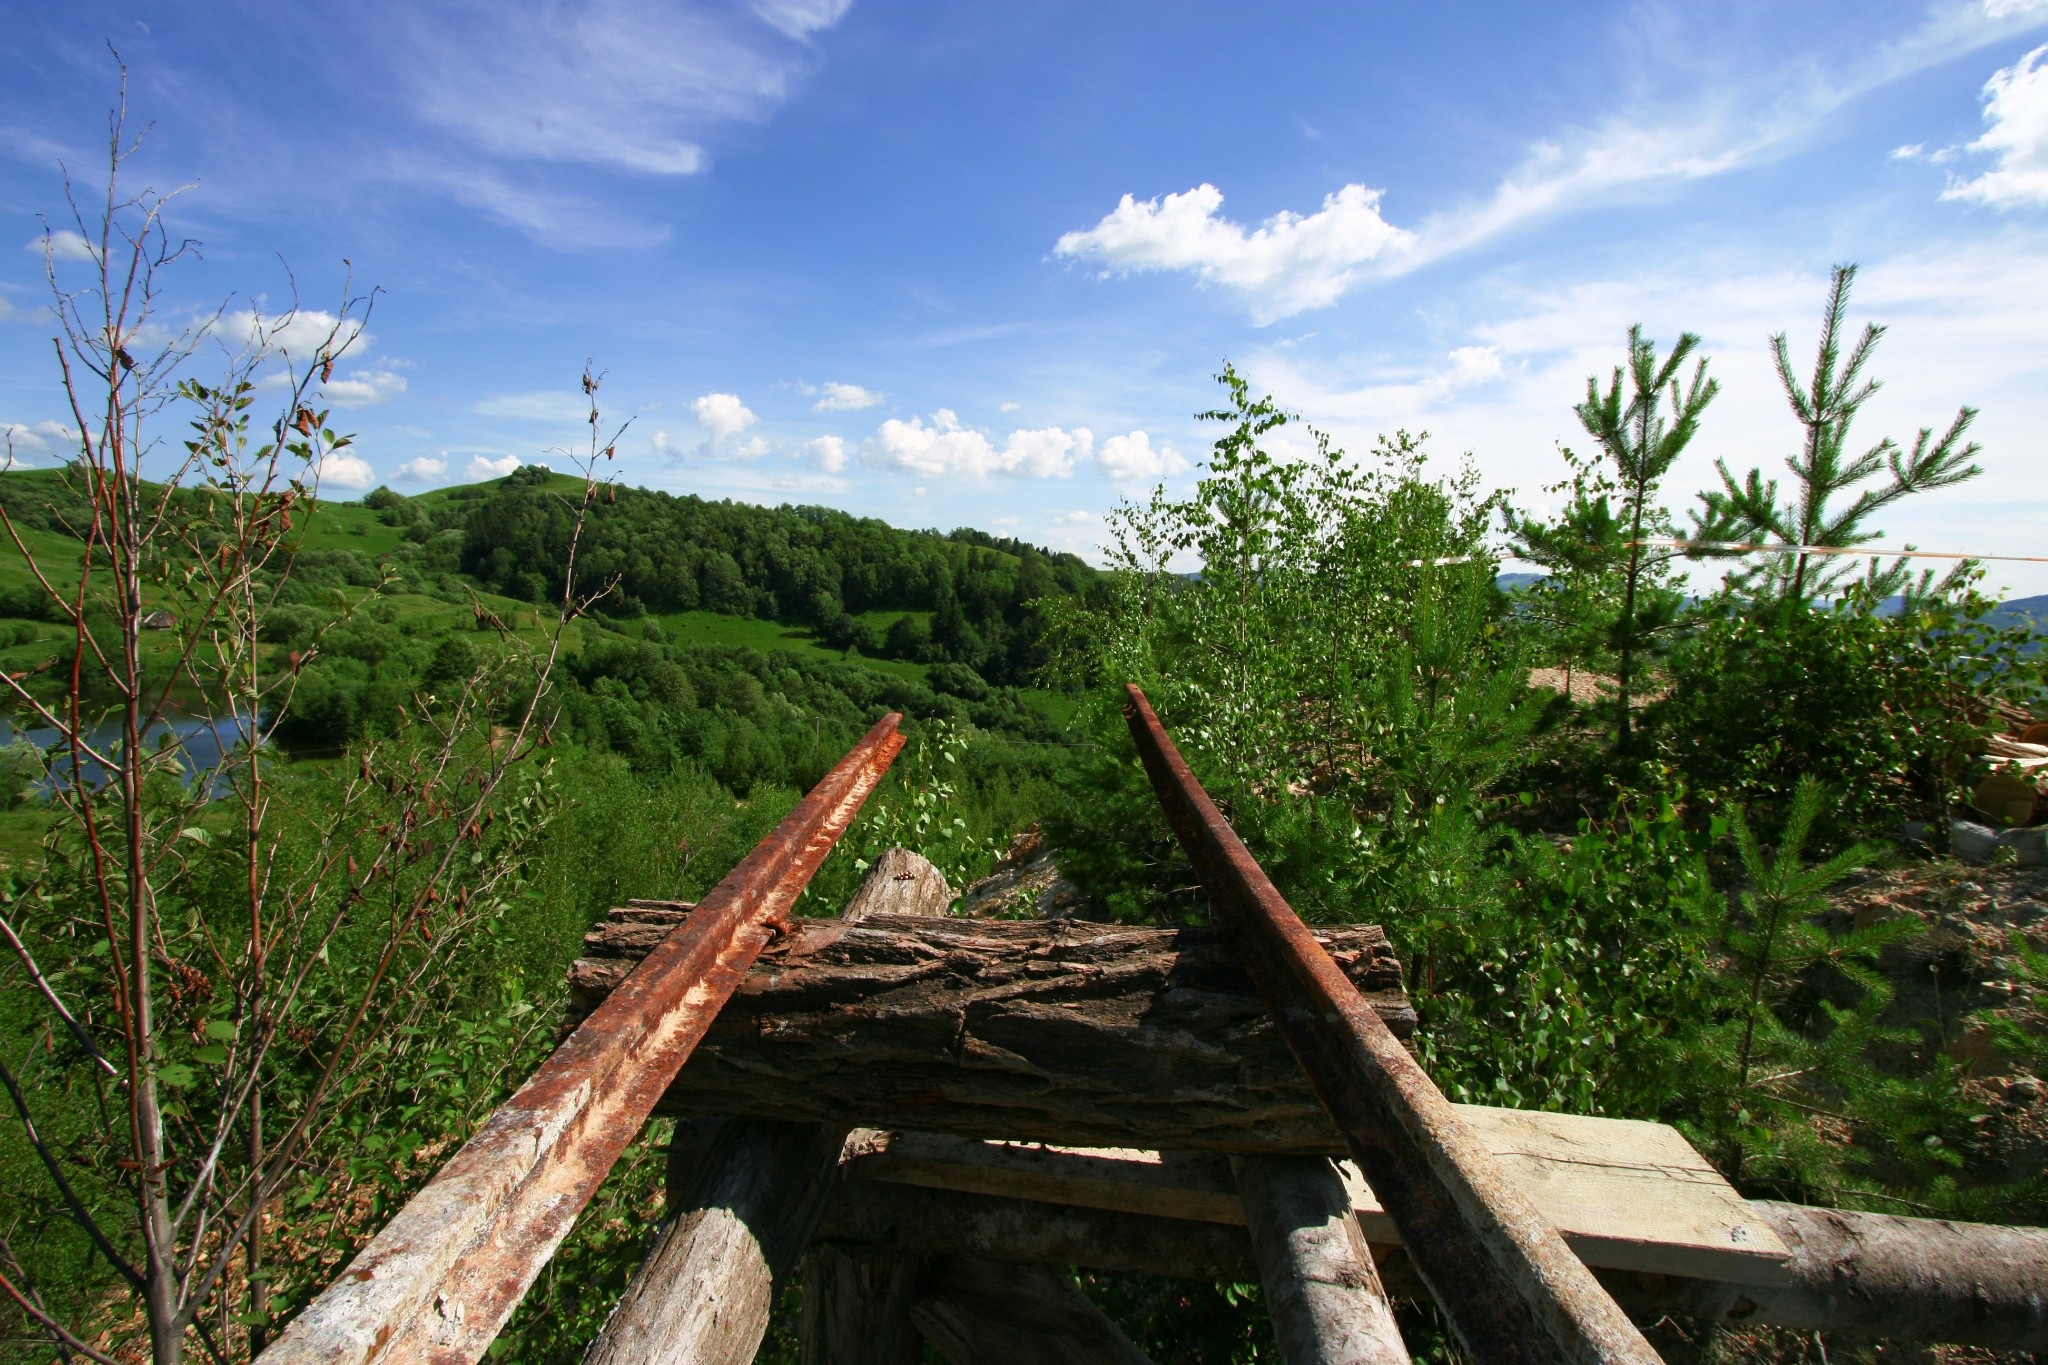
tree, forest, antique, steel, jungle, industrial, iron, habitat, rural area, old mine, natural environment, old railroad, railroad end